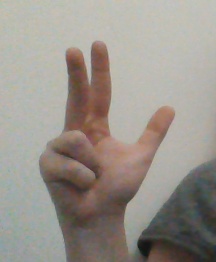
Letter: al